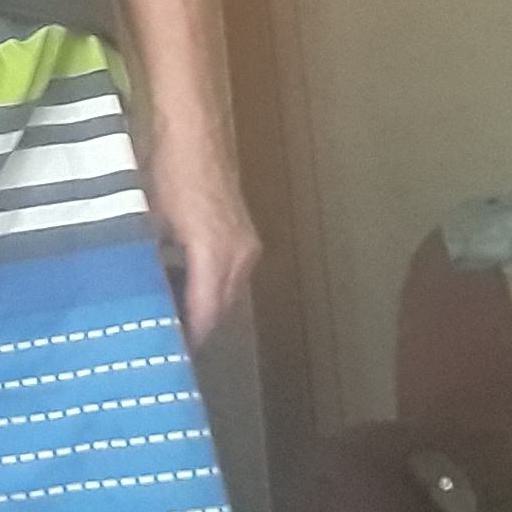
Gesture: no_gesture